American Equal Rights Association

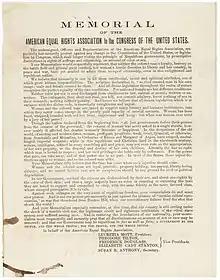
American Equal Rights Association Memorial 3 January 1867

The American Equal Rights Association (AERA) was formed in 1866 in the United States. According to its constitution, its purpose was "to secure Equal Rights to all American citizens, especially the right of suffrage, irrespective of race, color or sex."